Machakos

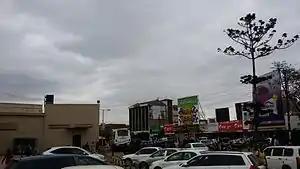
One of Machakos' busiest areas, Ngei Road.

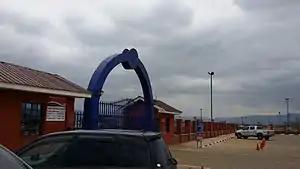
Entrance to Machakos People's Park

Machakos has a number of banks such as Barclays, Equity, National Bank, NIC Bank, Credit Bank, Commercial Bank of Africa (CBA), Standard Chartered, K-rep, Co-operative, and Kenya Commercial in the CBD, and the Universal traders Sacco. It has the larger administrative offices in lower Ukambani.